White Deer Hole Creek

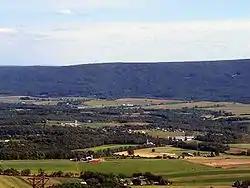
Farms and woodlands in White Deer Hole Creek valley, with South White Deer Ridge and the second-growth Tiadaghton State Forest behind

Prior to construction, the site of the wastewater treatment plant yielded archeological evidence of habitation by indigenous peoples from the Paleo-Indian, Archaic, and Woodland periods. The only Native American inhabitant of the valley whose name is known, "Cochnehaw", lived near the mouth of White Deer Hole Creek. White Deer Hole Creek was acquired by the colonial government of Pennsylvania on November 5, 1768, as part of the "New Purchase" in the Treaty of Fort Stanwix. The first settlers came to the valley in 1769 or 1770, and by 1778 there were 146 landowners on the township tax rolls (though many likely resided elsewhere.)